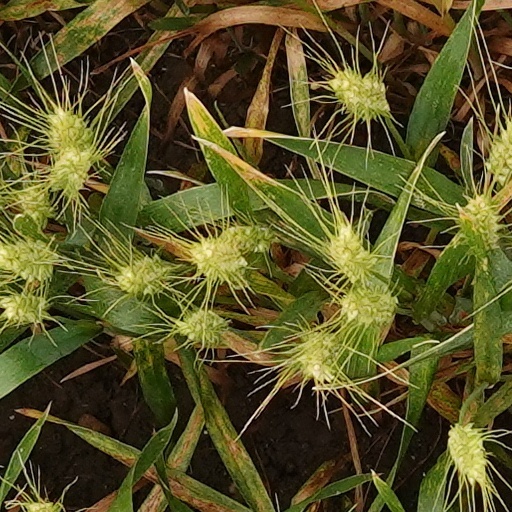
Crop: wheat